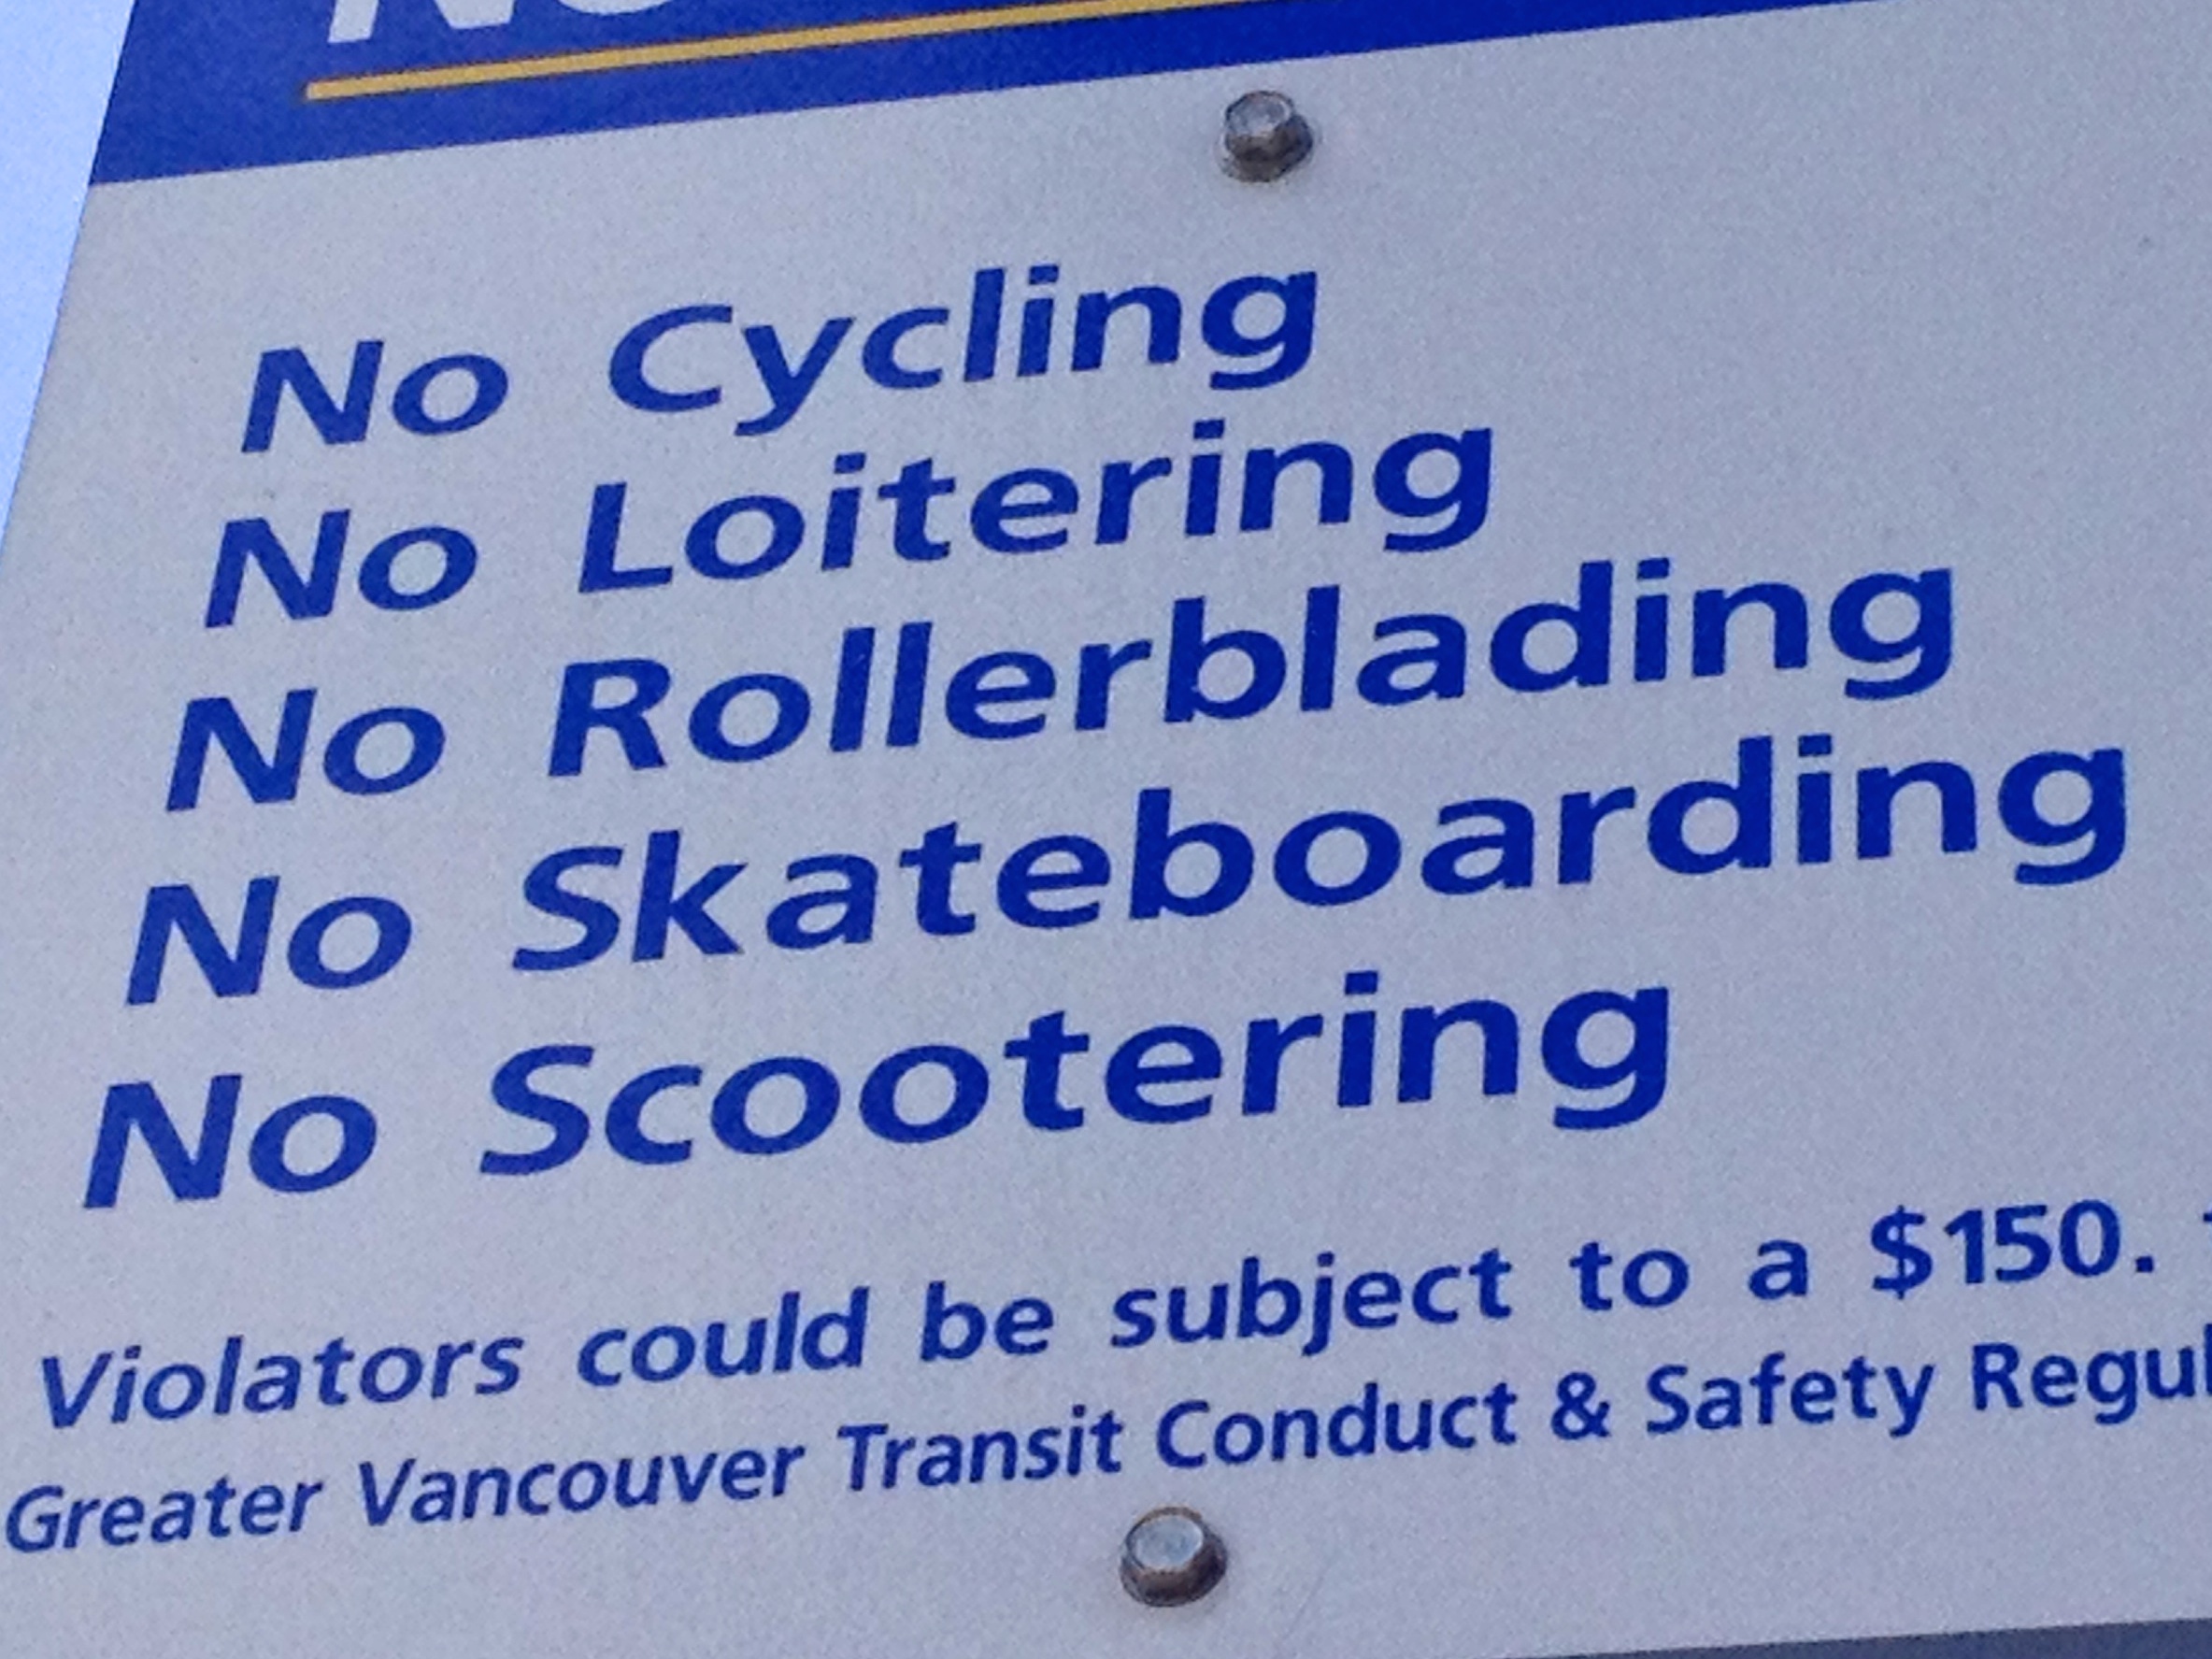
advertising, sign, street sign, signage, brand, font, text, document, nosign, presentation, vehicle registration plate